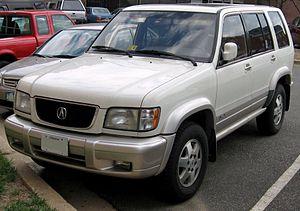
Acura est la marque haut de gamme de la firme japonaise Honda créée en 1986 et utilisée aux États-Unis, au Canada, au Mexique, à Hong Kong, en Chine depuis 2006, en Russie depuis 2014 et au Koweït depuis 2015. Ces produits visent les secteurs des automobiles de milieu et de haut de gamme. Le projet de Honda d'introduire la marque sur son marché intérieur japonais en 2008 est finalement suspendu, pour des motifs économiques, en premier lieu de la crise financière mondiale de 2007-2008.
L'Isuzu Trooper est un SUV produit par le constructeur automobile Isuzu sous 2 générations, de 1981 à 2003.
L'Acura SLX est un SUV du constructeur automobile japonais Acura vendu exclusivement aux États-Unis entre 1995 et 1999. Il fut le premier SUV de la marque japonaise.